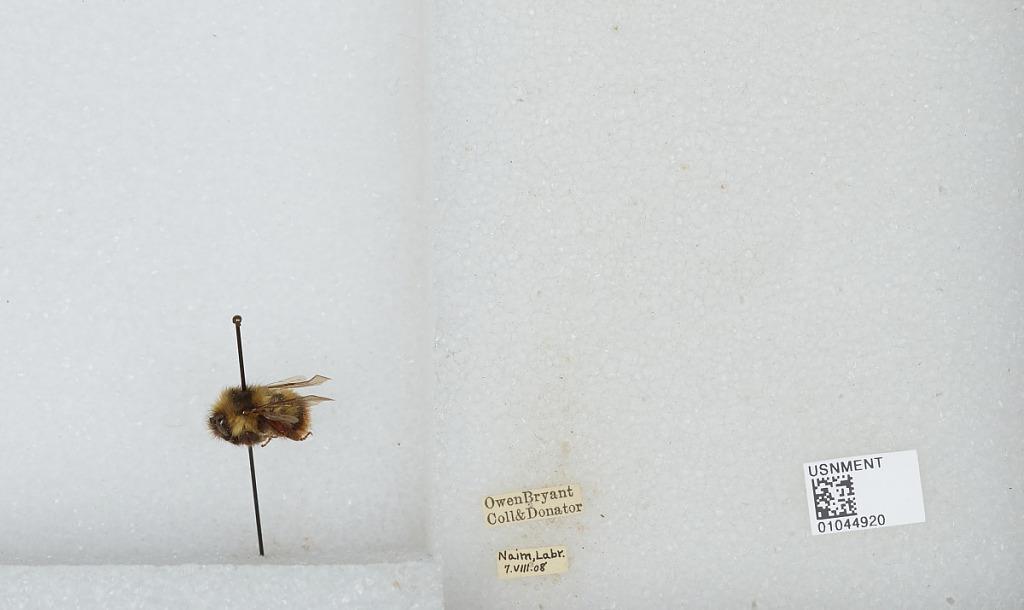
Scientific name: Bombus sp.
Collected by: O. Bryant
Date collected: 1908-8-7
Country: Canada
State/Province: Newfoundland and Labrador
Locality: Naim
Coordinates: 56.5414, -61.6968